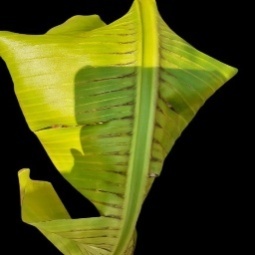
Label: Magnesium